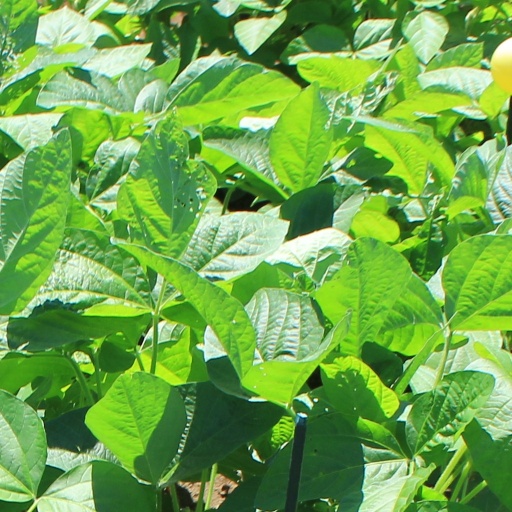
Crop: soybean